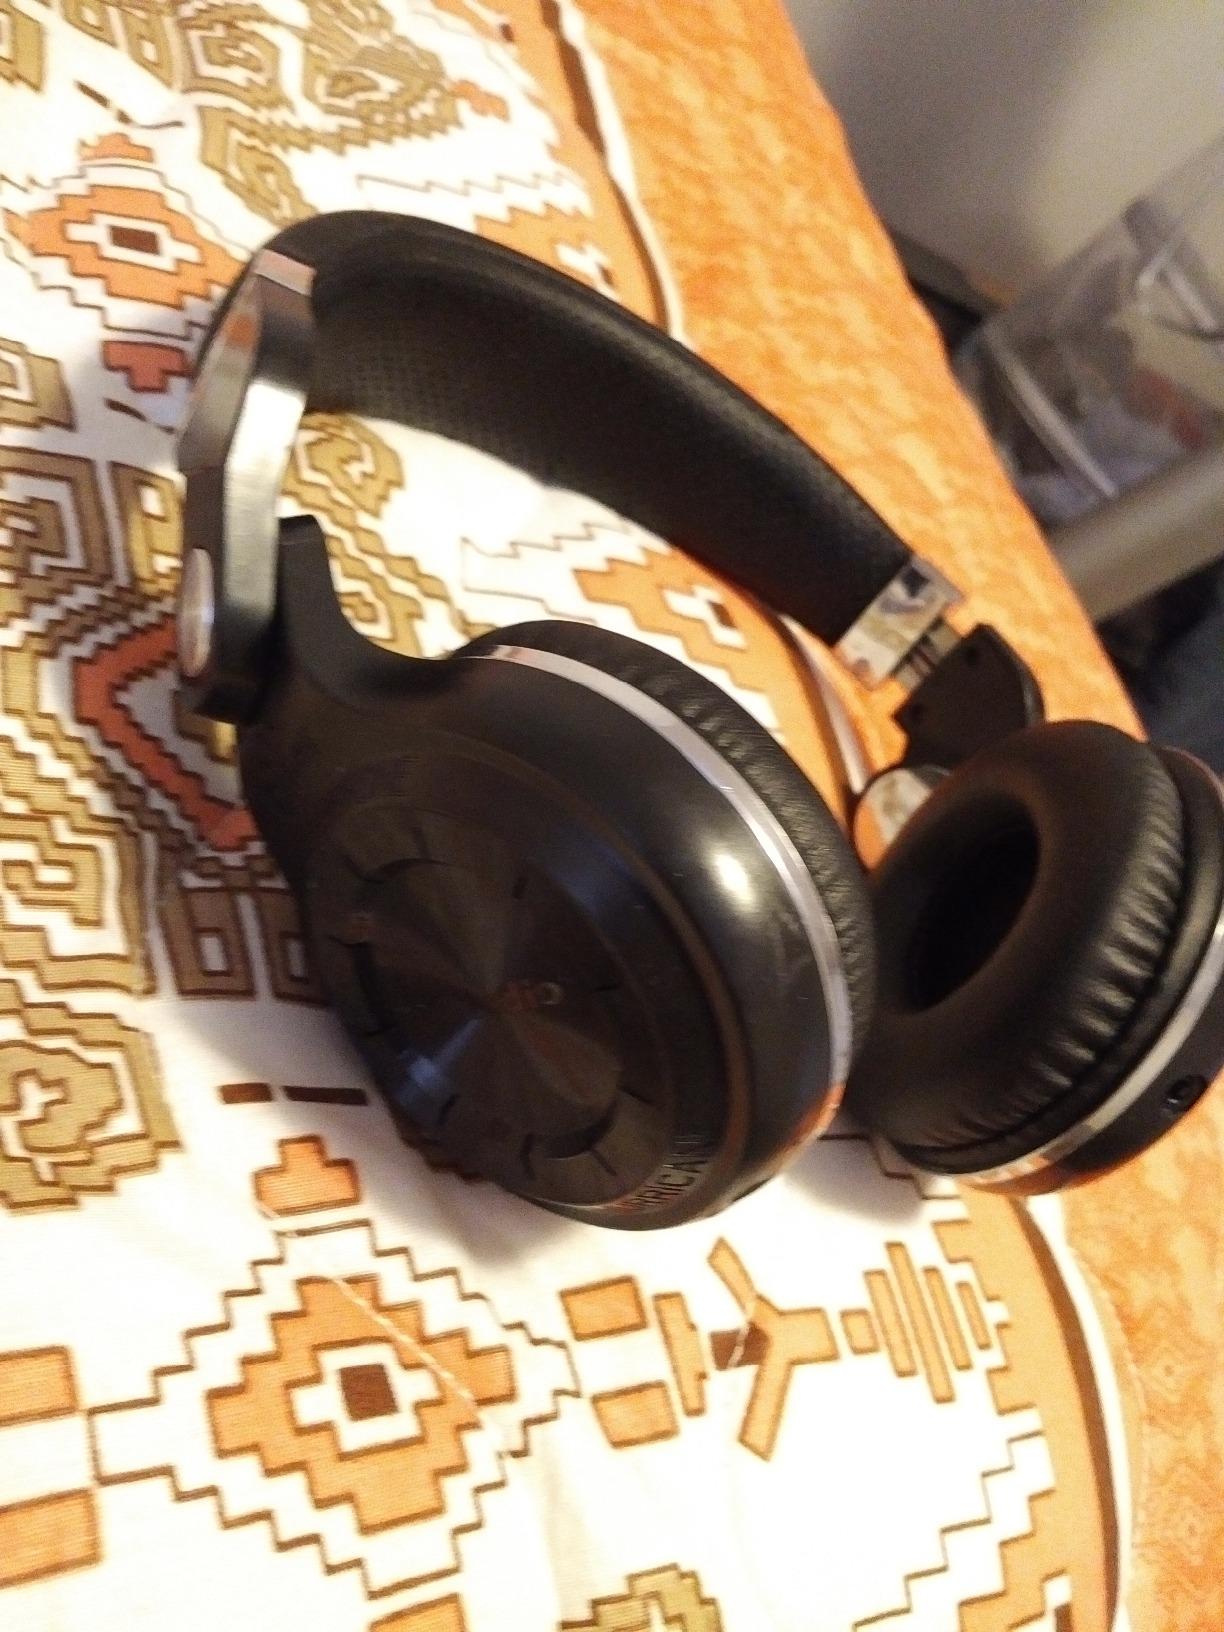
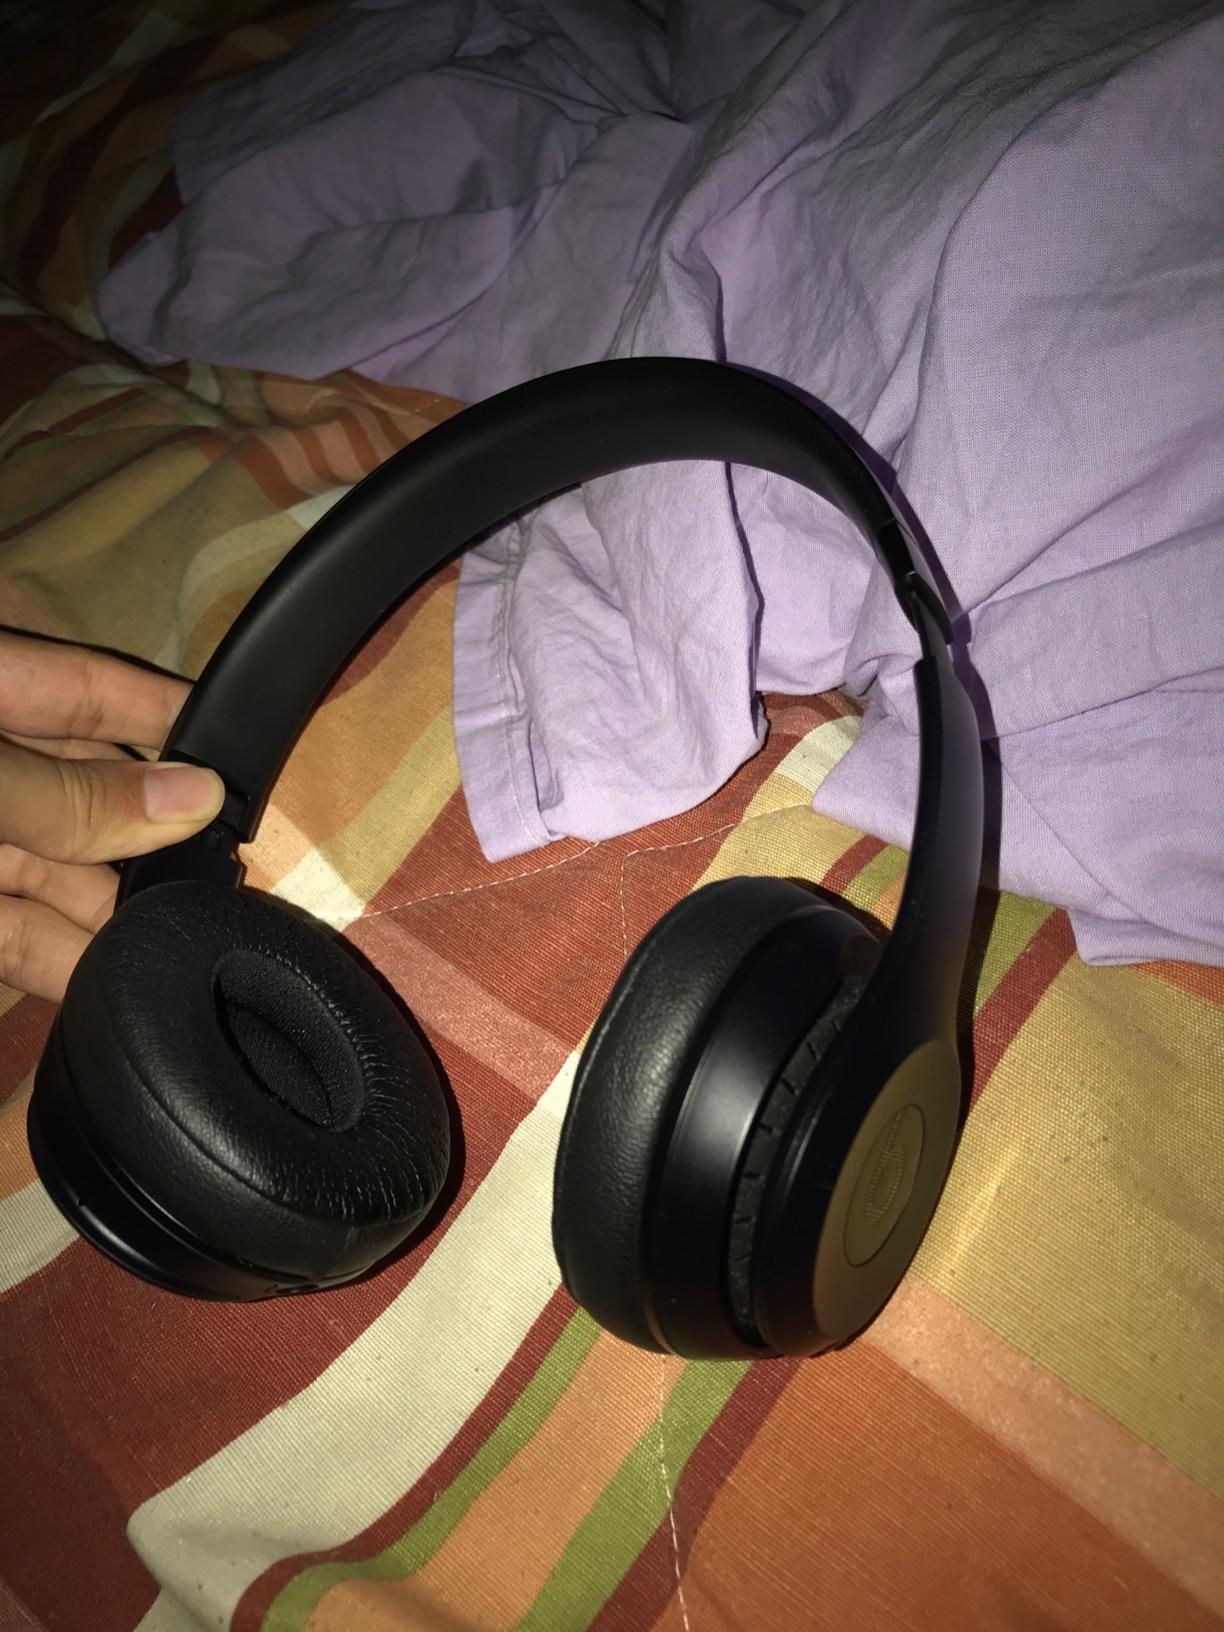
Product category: headphones
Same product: no